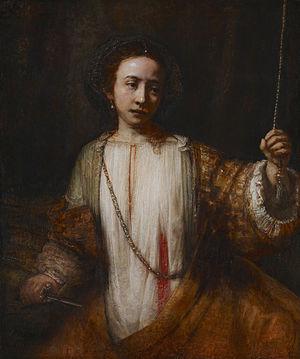
1666 est une année commune commençant un vendredi.